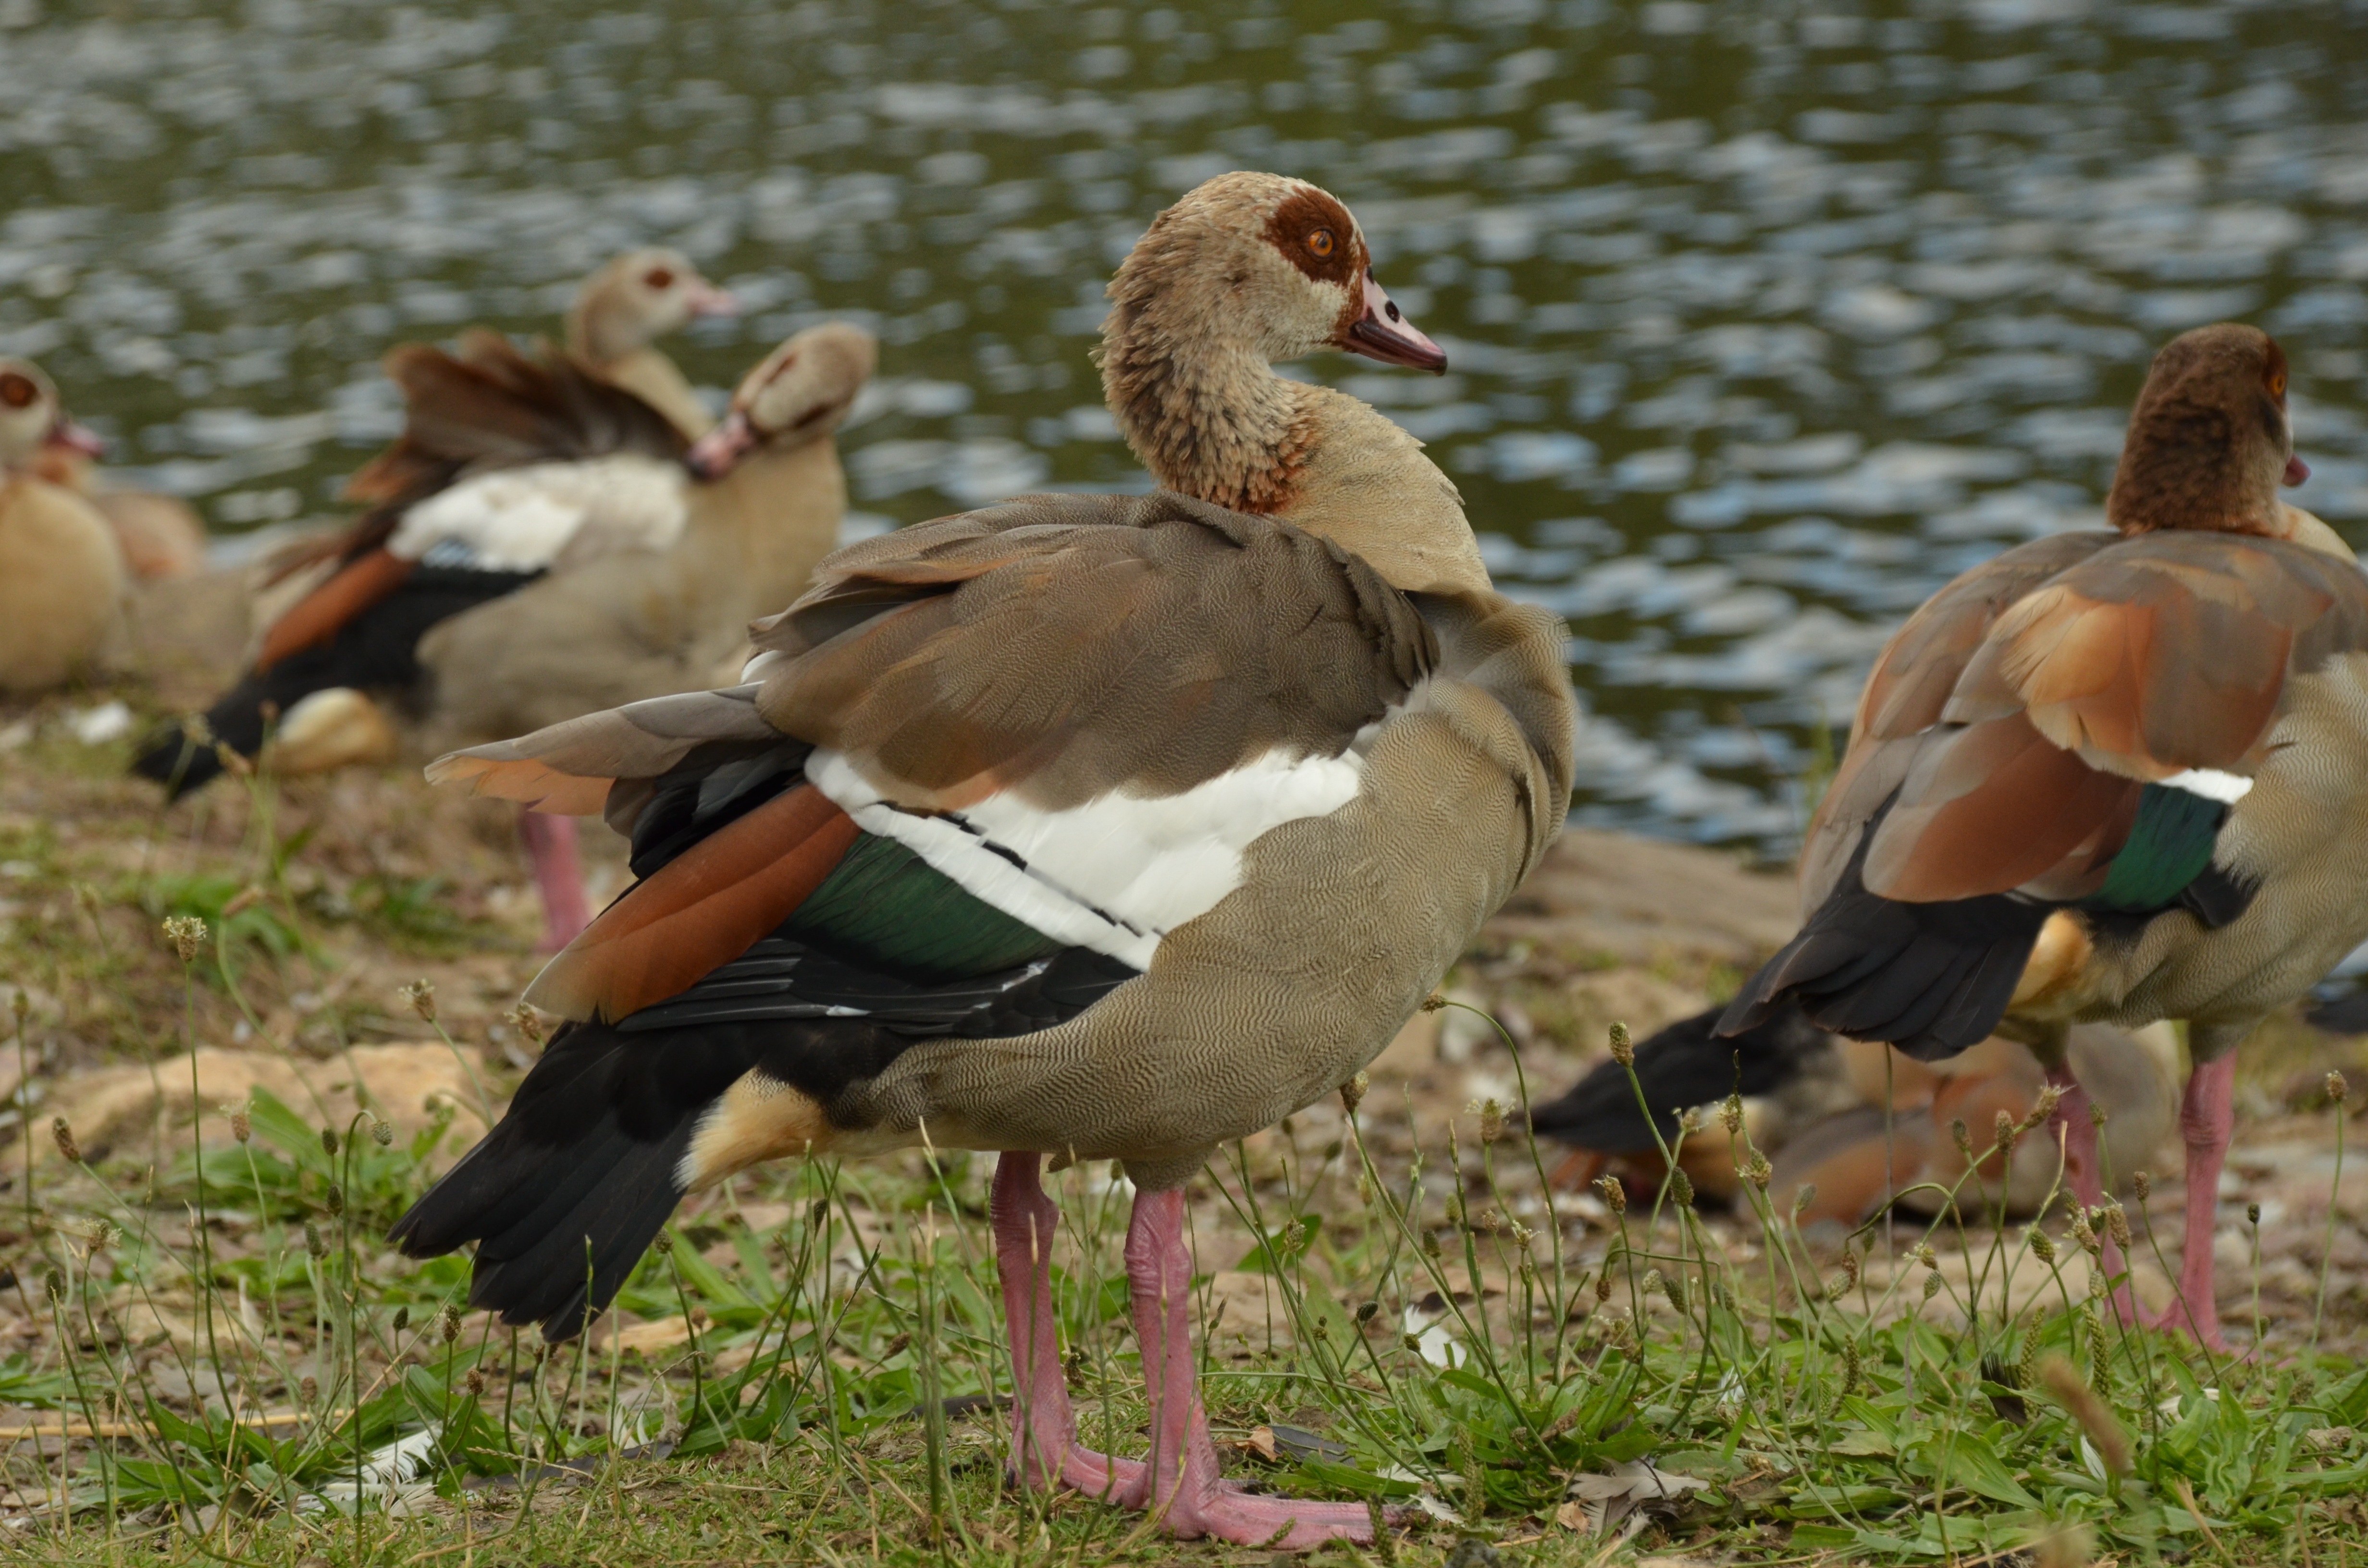
bird, wildlife, beak, brown, fauna, poultry, duck, feathers, goose, vertebrate, waterfowl, water bird, mallard, canard, nile goose, ducks geese and swans